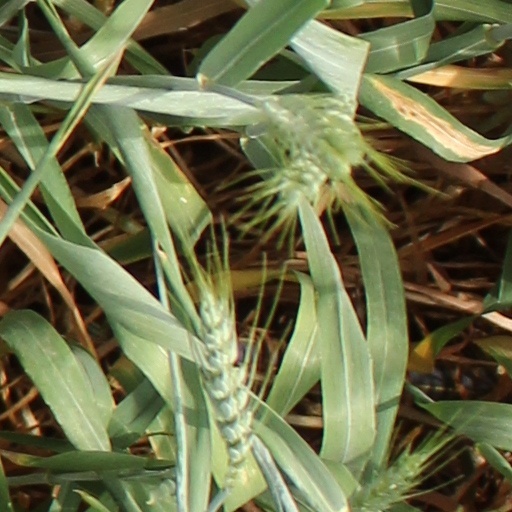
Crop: wheat